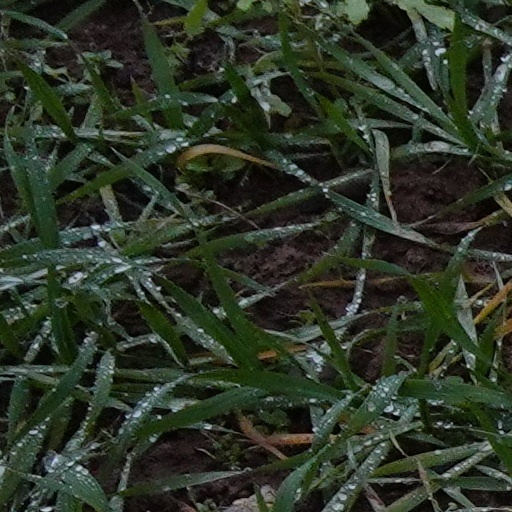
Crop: wheat